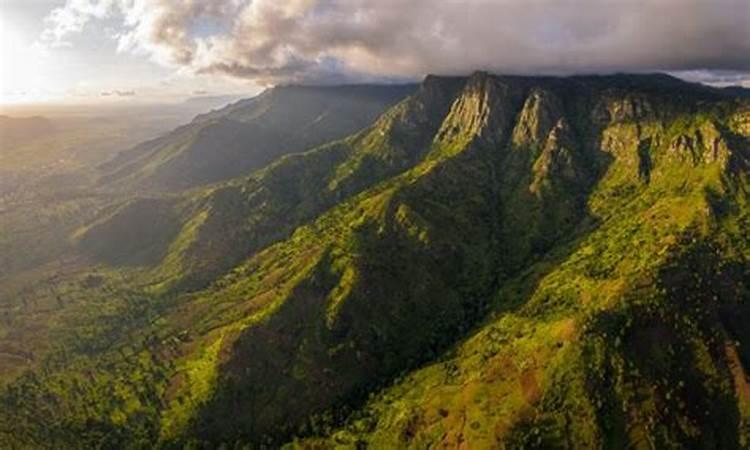
Sehemu kubwa ya ardhi, ikiwa na milima inayovutiwa, huku juu yake kuna mawingu hali inayopendeza kwa kutazamwa kwa macho.